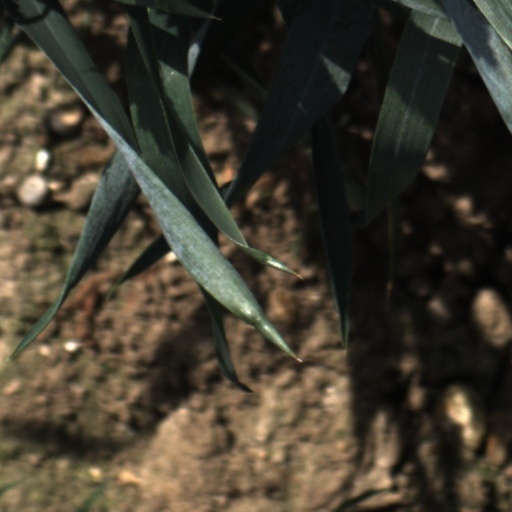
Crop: wheat